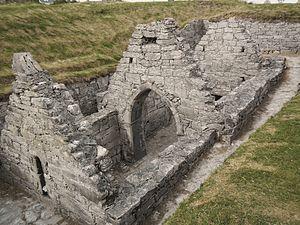
Ruine d'une chapelle, Inisheer, îles d'Aran